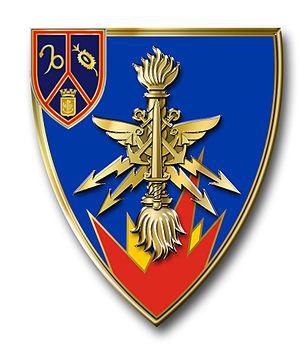
Insigne GMu Martinique
Le service interarmées des munitions est un organisme interarmées des forces armées françaises créé par un arrêté le 25 mars 2011. Il est constitué de pyrotechniciens de l'Armée de Terre, des mécaniciens armements de l'Armée de l'Air, de pyrotechniciens de la Marine et de personnel civil de la Défense, dont des ouvriers d'État en pyrotechnie.